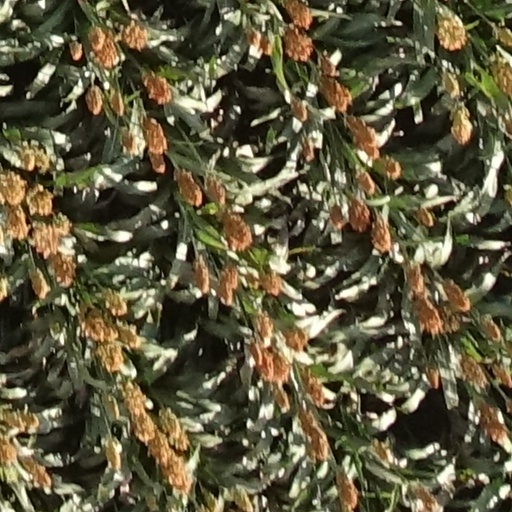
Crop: sorghum